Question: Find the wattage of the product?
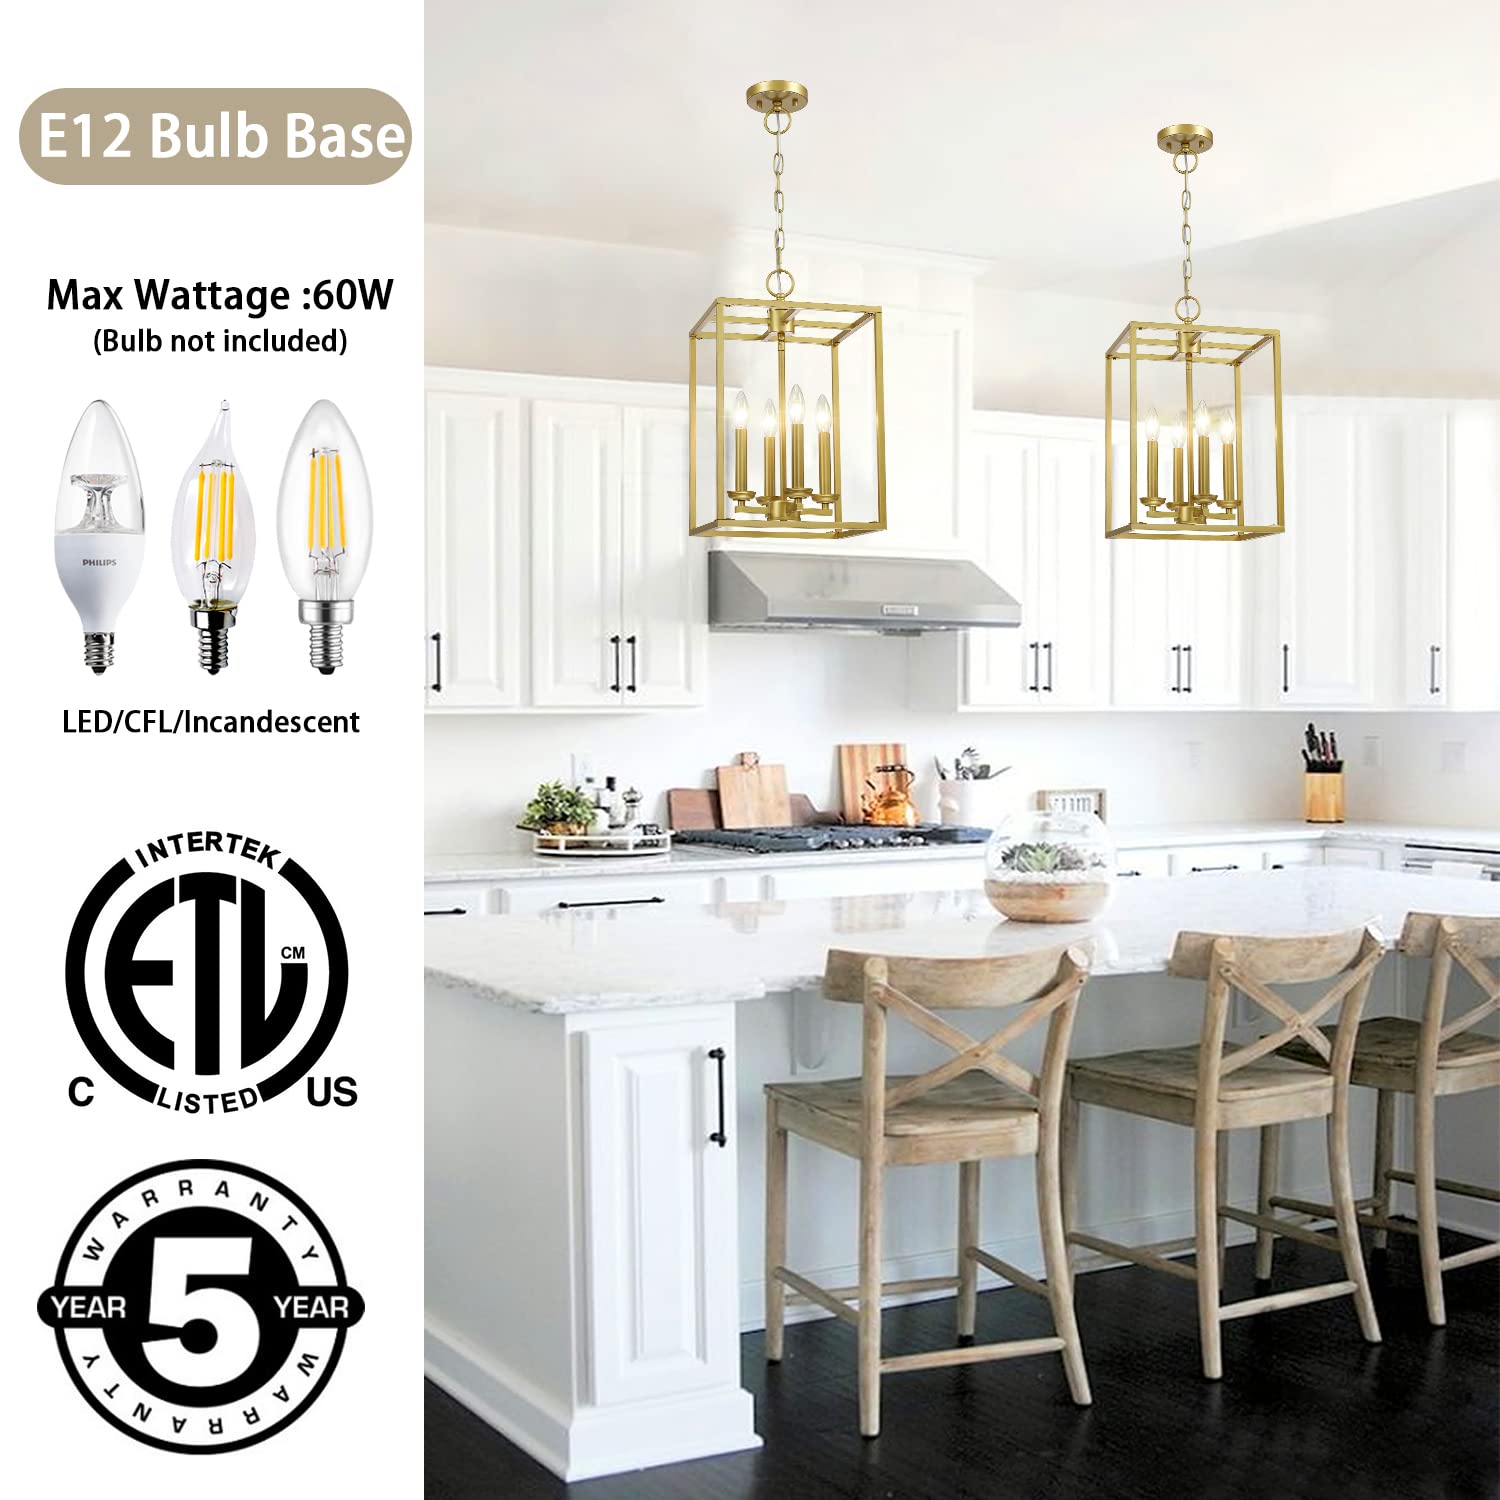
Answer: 60.0 watt